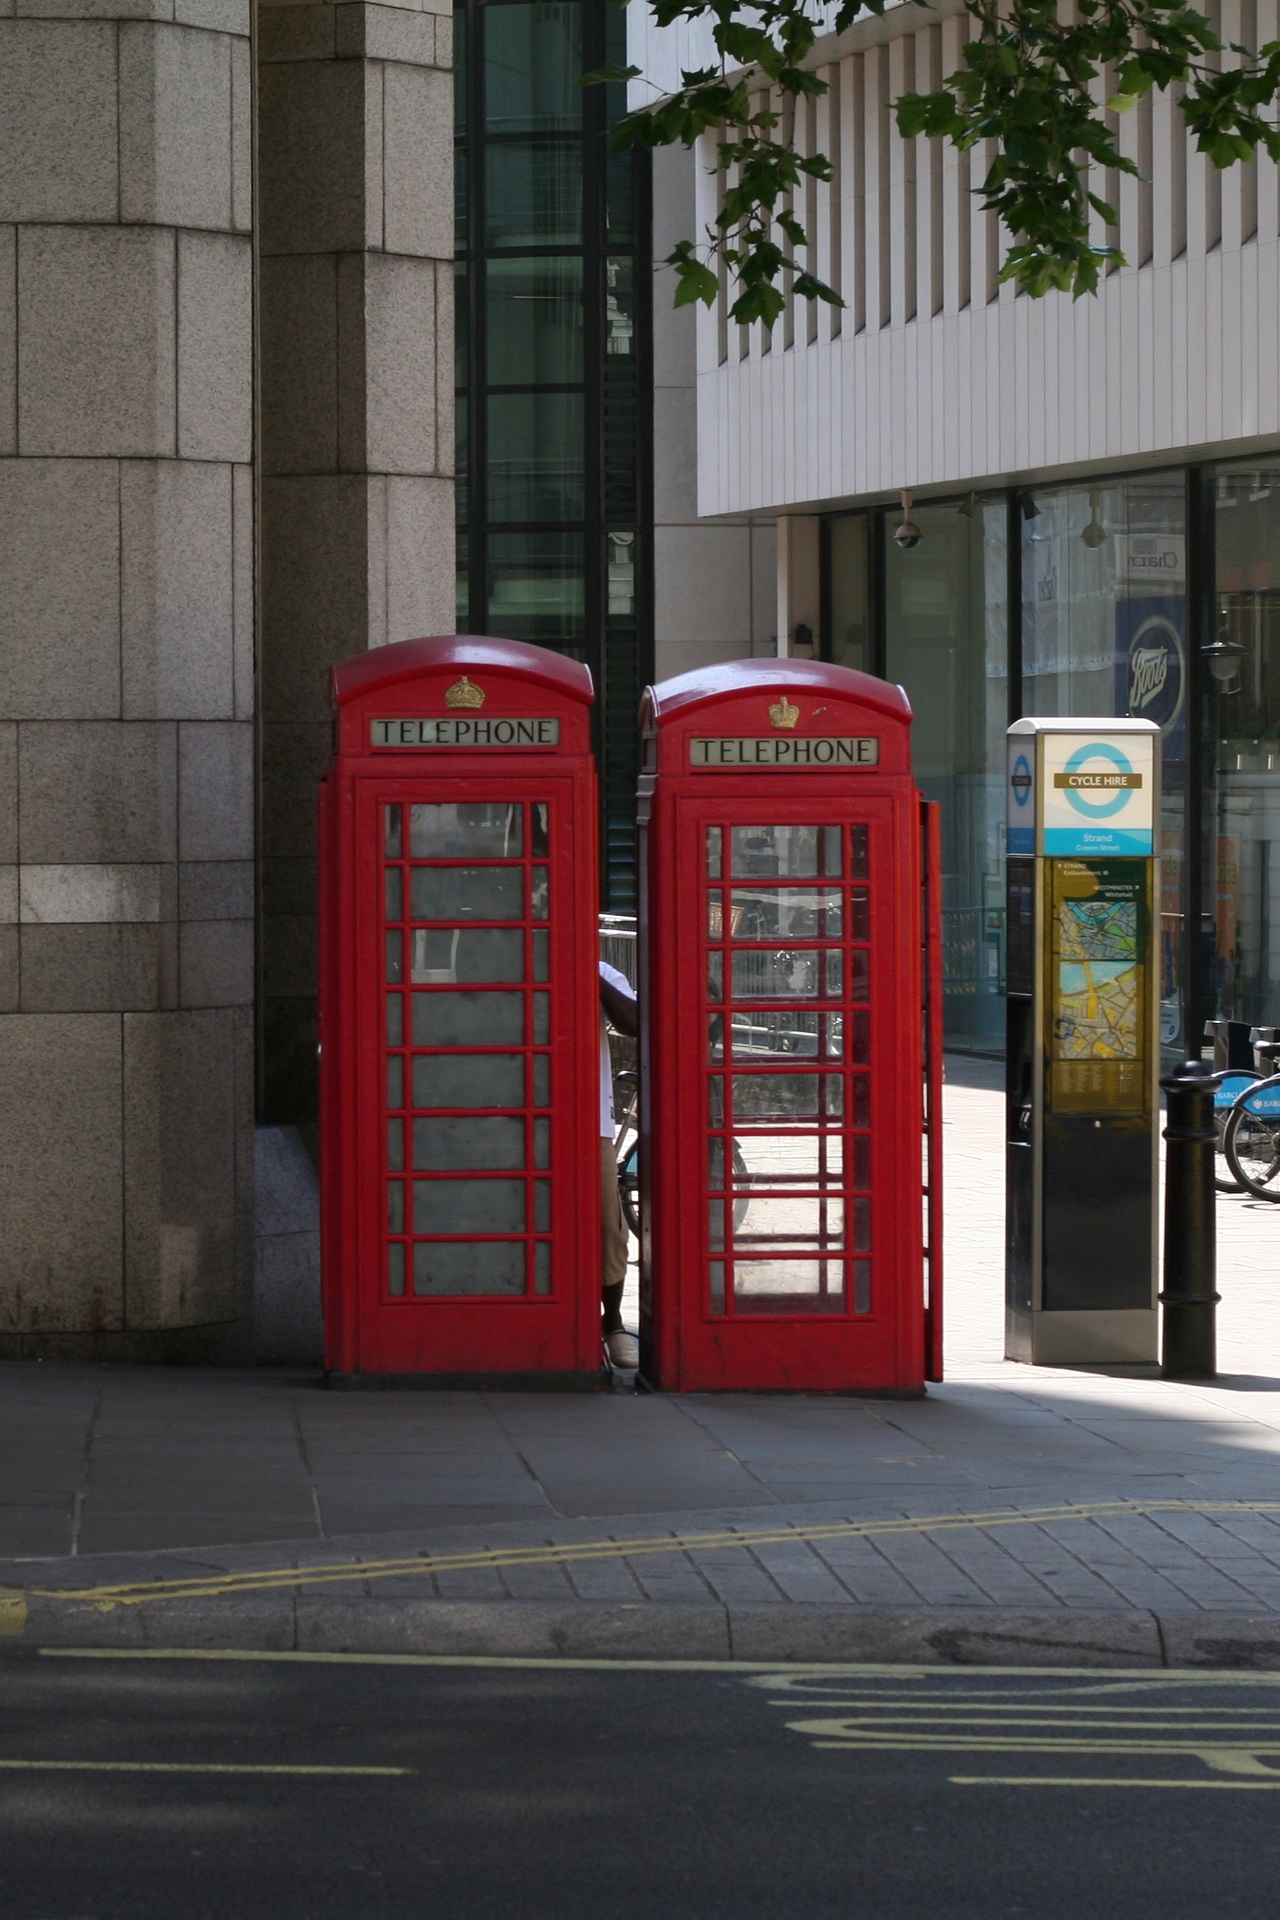
road, street, city, downtown, transport, red, color, lane, public transport, england, london, call, british, historically, phone booth, dispensary, red telephone box, urban area, telephone booth, human settlement, outdoor structure